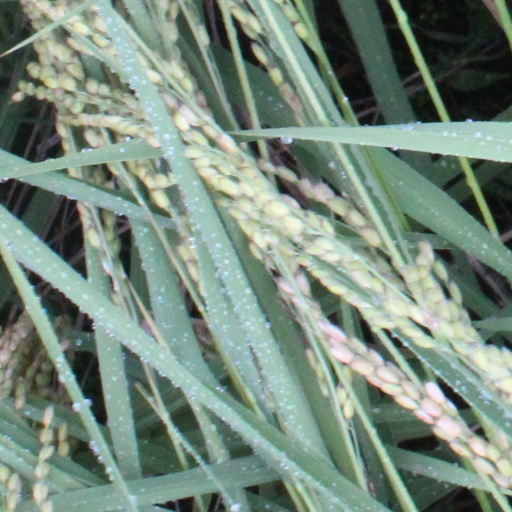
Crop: rice